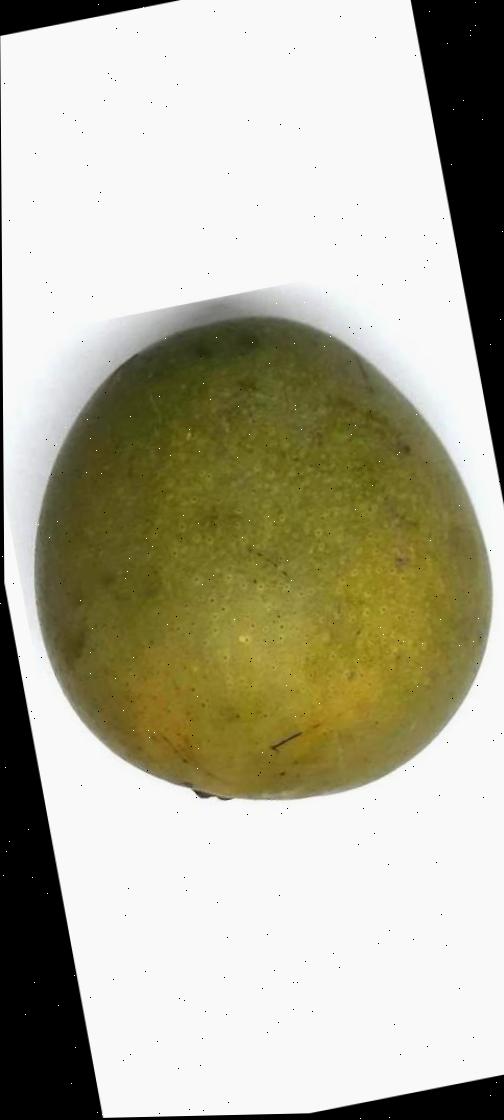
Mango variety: Himsagor